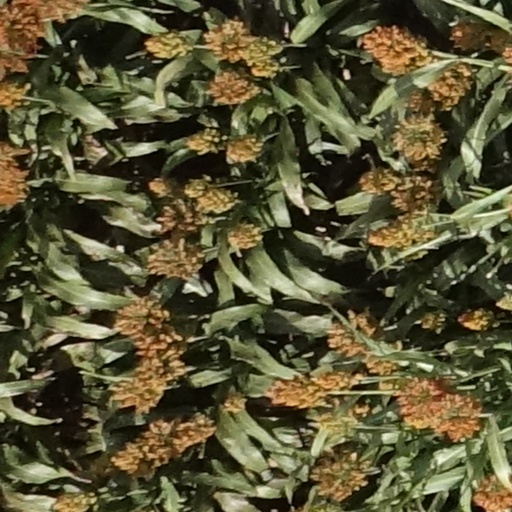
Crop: sorghum